Ujjani Dam

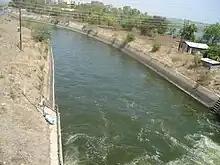
Left bank irrigation canal from the Ujjani Dam

Irrigation from the storage created in the reservoir are provided via two irrigation canal systems originating from the dam – The Left Bank Main Canal (LBMC) and The Right Bank Main canal (RBMC) – the LBMC is long, designed to carry a discharge of and provides irrigation to a command of while the RBMC, which is long, designed to carry provides irrigation benefits to an area of through its network of canal system.